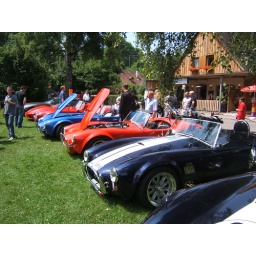
Some old American cars at some car show in a small town we biked through